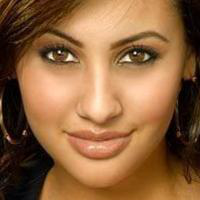
Age group: age 11-20